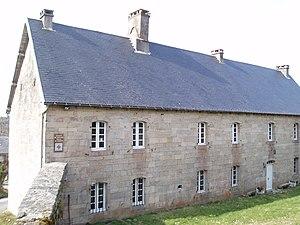
Maison de notaire royal
L'église Sainte-Madeleine de Pallier est située à Gentioux-Pigerolles dans le département de la Creuse et la région Nouvelle-Aquitaine. Elle fait l'objet d'une inscription aux monuments historiques depuis 1974
Cet article recense les monuments historiques de la Creuse, en France.